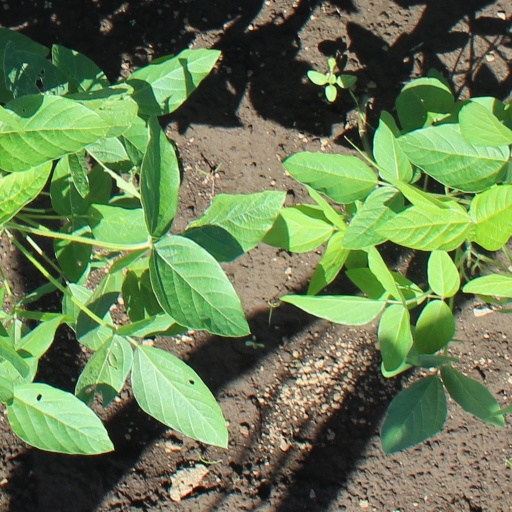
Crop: soybean